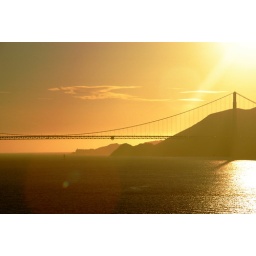
the sun begins to sink over the Golden Gate bridge